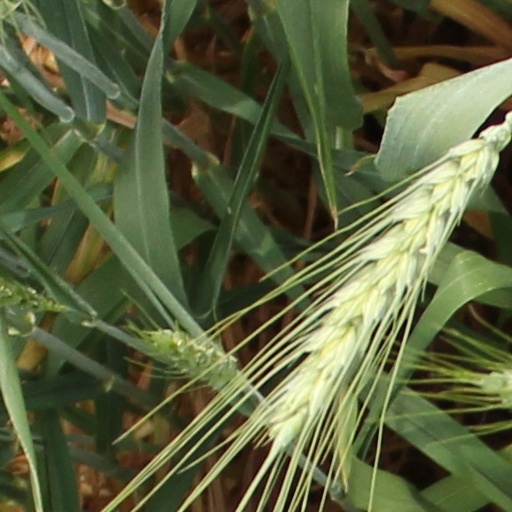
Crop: wheat